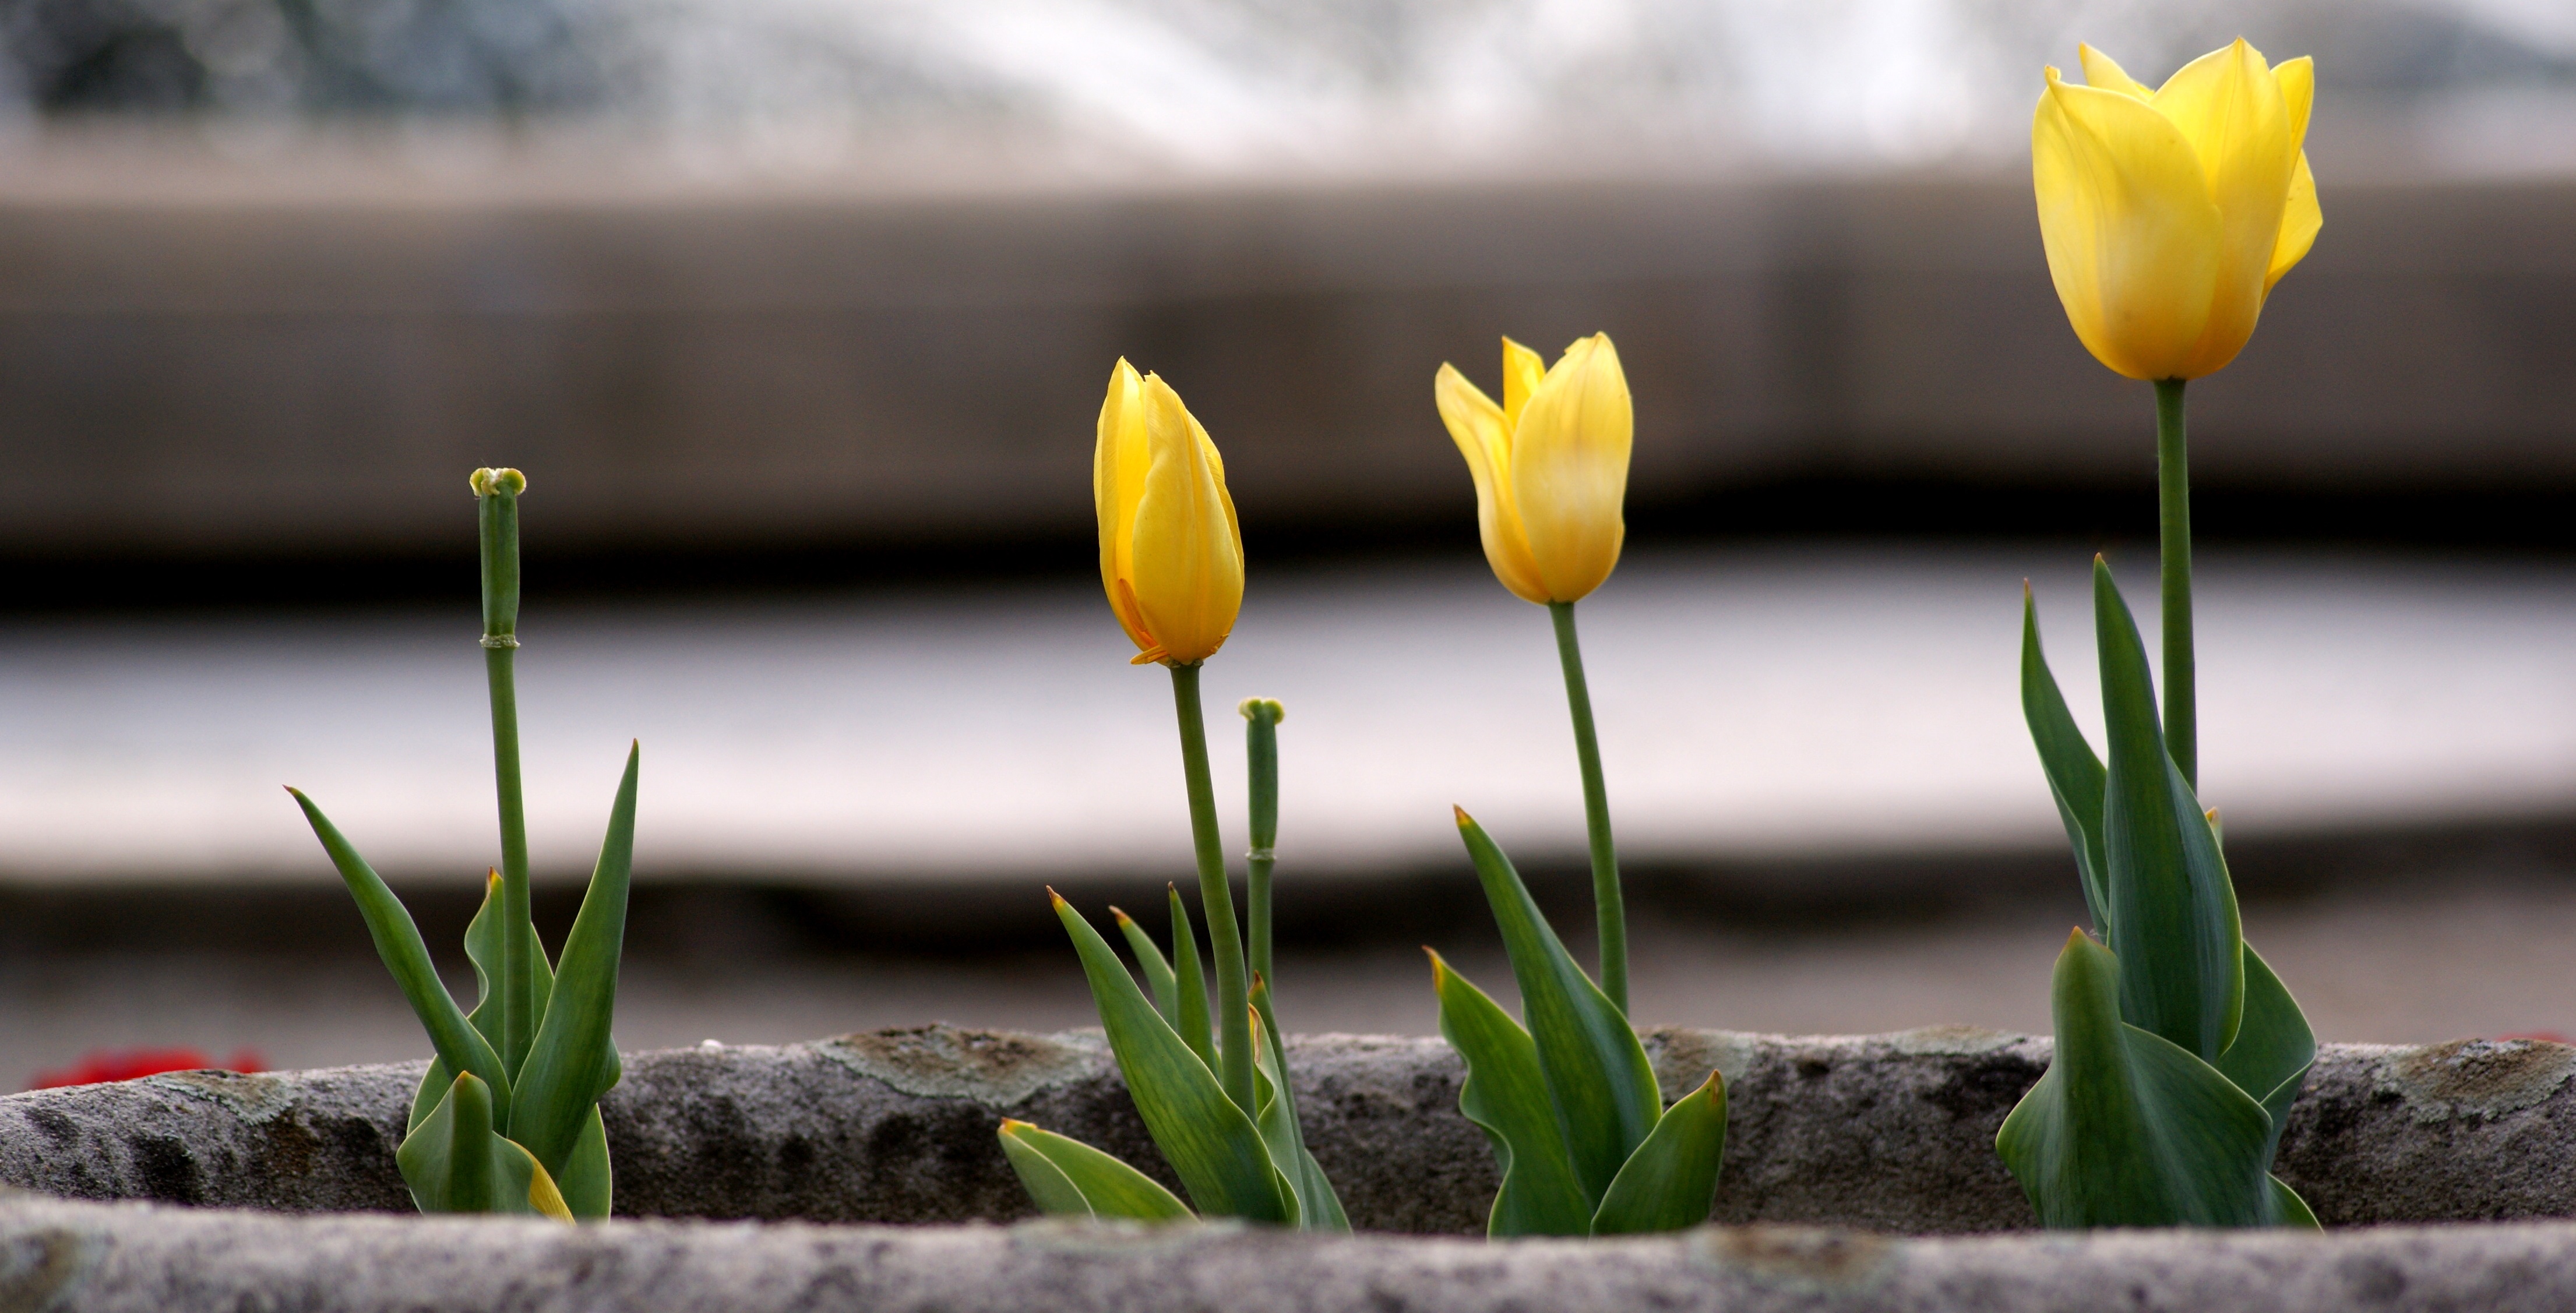
nature, grass, blossom, plant, stem, leaf, flower, bloom, floral, environment, tulip, green, herb, natural, botany, yellow, agriculture, flora, botanical, plants, flowers, flower bed, outdoors, vegetation, petals, wildflowers, tulips, crocus, horticulture, organic, macro photography, flowering plant, plant stem, land plant